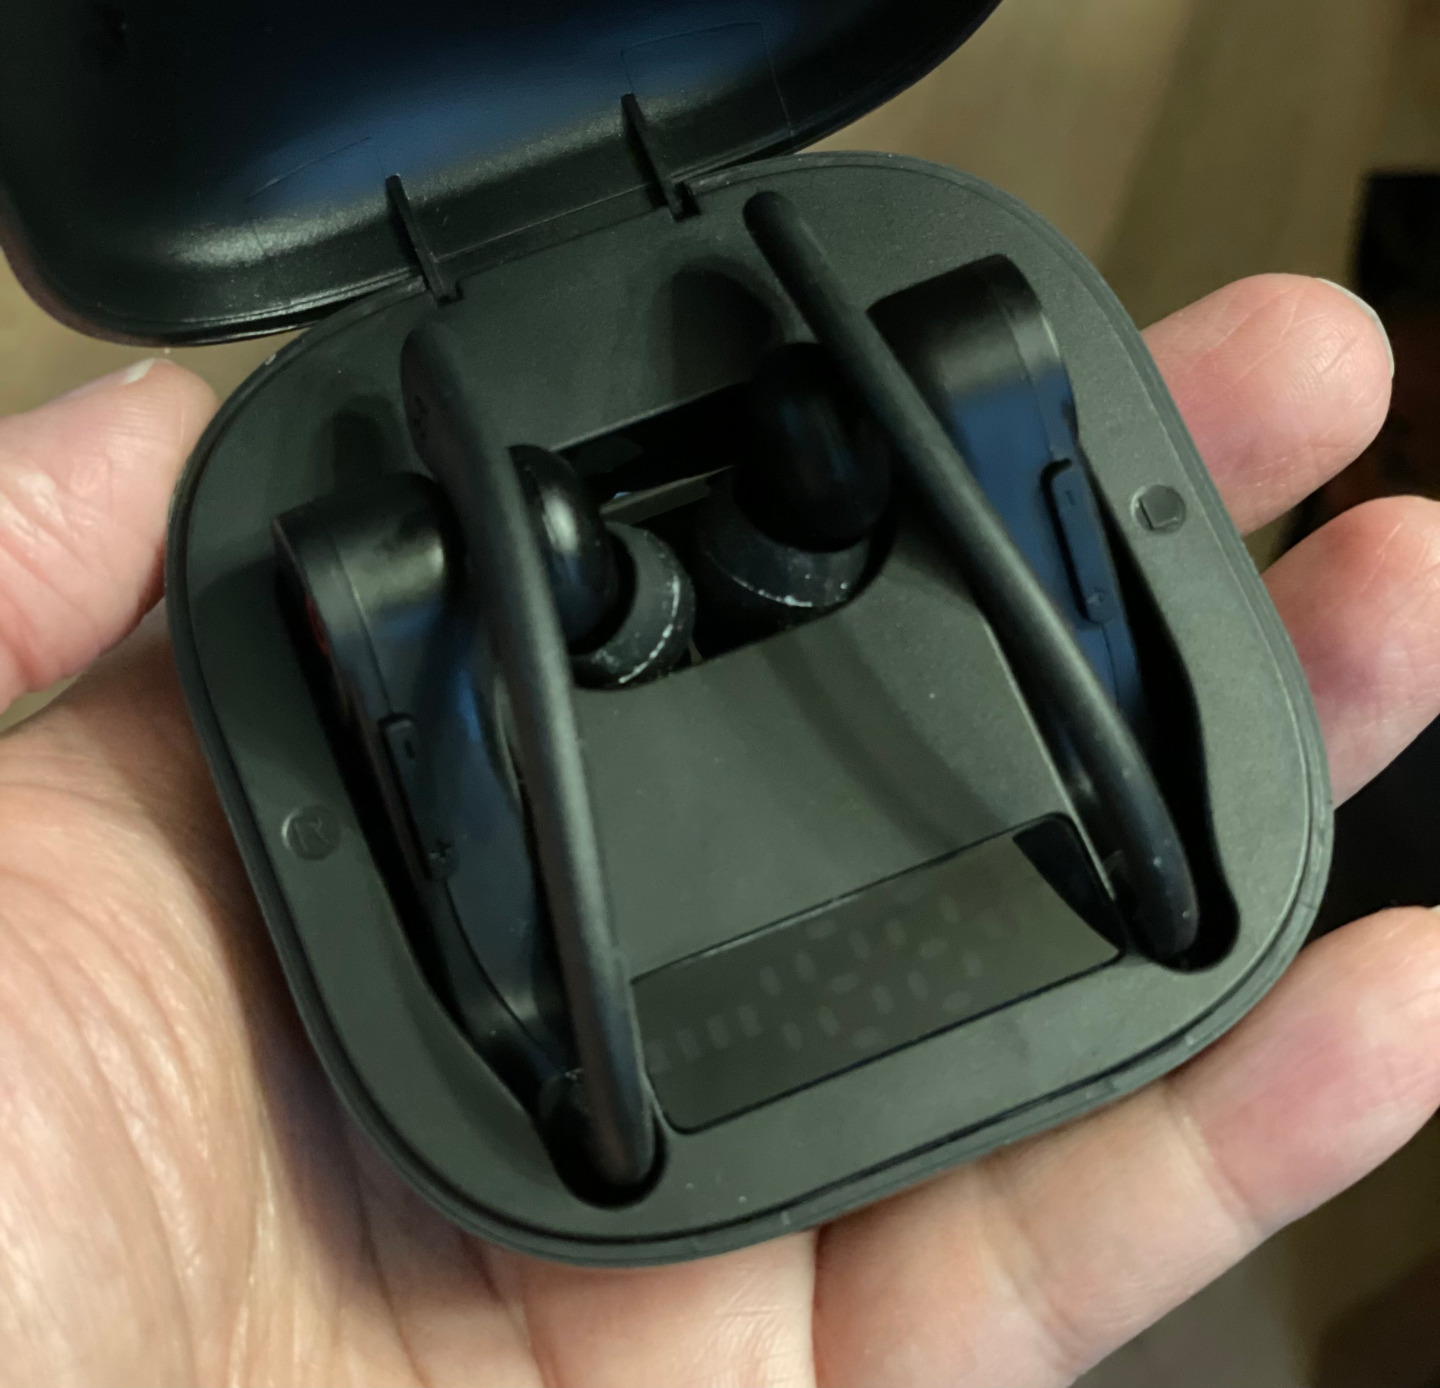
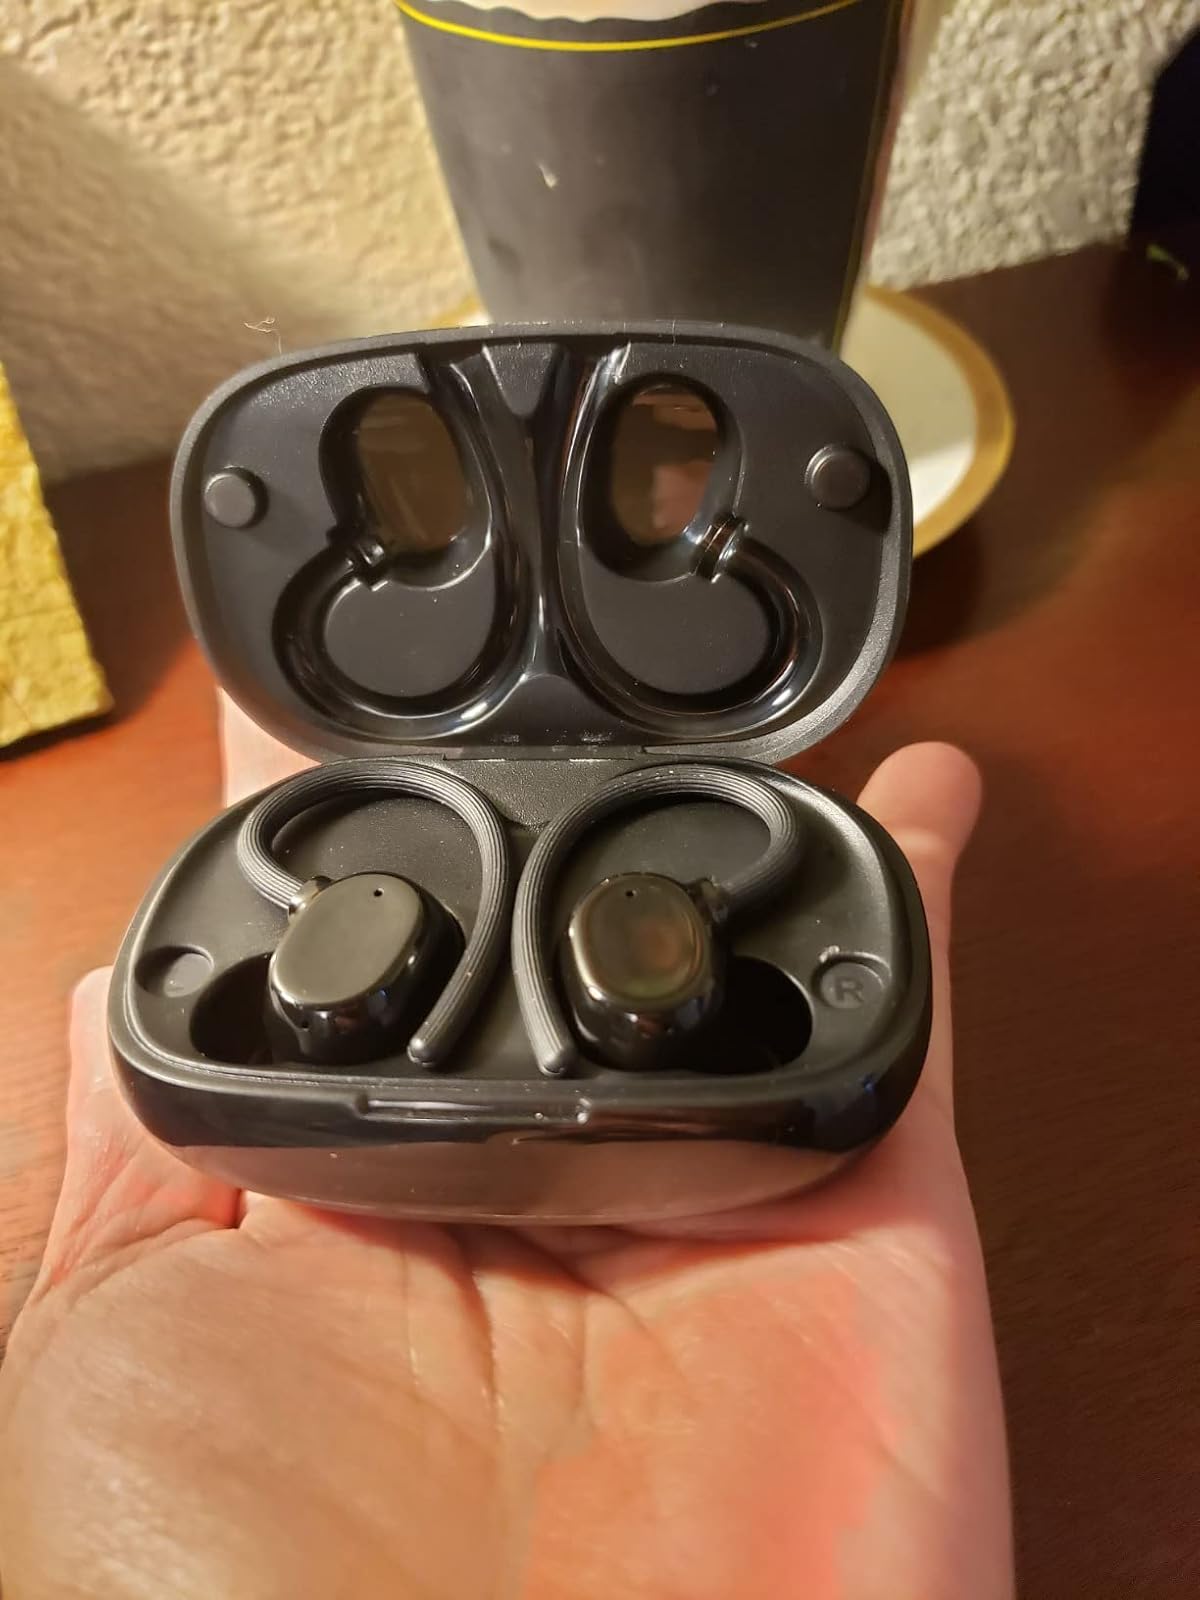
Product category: earbuds
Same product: no